Killing of Trayvon Martin

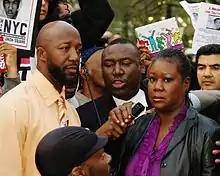
Trayvon's father Tracy Martin, family attorney Benjamin Crump and mother Sybrina Fulton, at the 'Million Hoodies' protest in Union Square, New York

For the first 10 days after Martin's death, the story was covered only by local media outlets in Florida. In order to bring more attention to the case, Martin family attorney Natalie Jackson sought the assistance of publicist Ryan Julison on March 5.